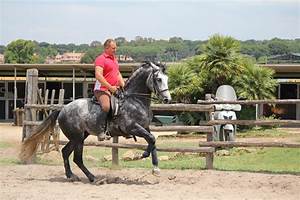
Label: horse